Myanmar Institute of Information Technology

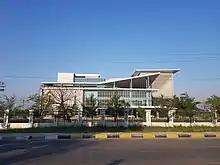

Myanmar Institute of Information Technology (abbreviated MIIT) is a technological university located in Chanmyathazi Township, Mandalay, Myanmar. It was set up as a National Centre of Excellence in 2015 as a result of a Memorandum of Understanding between the Government of the Republic of the Union of Myanmar and the Government of the Republic of India. It currently offers Bachelor of Engineering degrees in computer science and engineering and electronics and communications engineering.